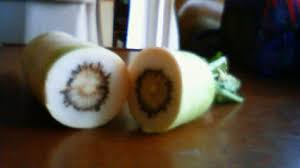
Waste category: biological